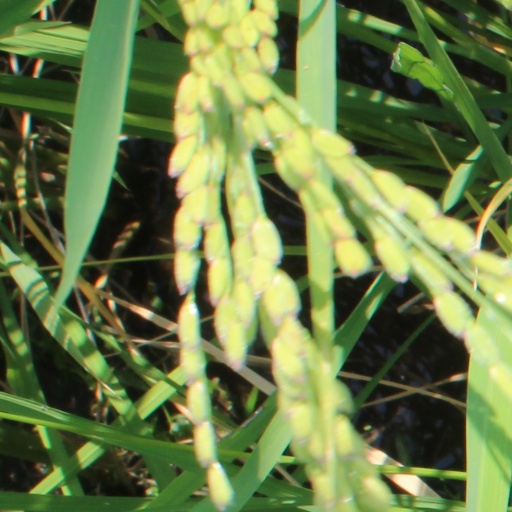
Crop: rice